Japan–Myanmar relations

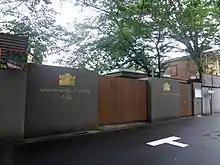
Myanmar embassy in Tokyo, Japan

After the 1 February 2021 Myanmar coup d'état, when Min Aung Hlaing ousted the NLD democratic government, thousands of demonstrators protested in Tokyo just 13 days after the coup. During the protests, Japanese journalist Yuki Kitazumi was charged on 4 May 2021 by the military junta for spreading false news, the first foreign journalist to be charged by the military junta since the coup.